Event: Nepal Earthquake
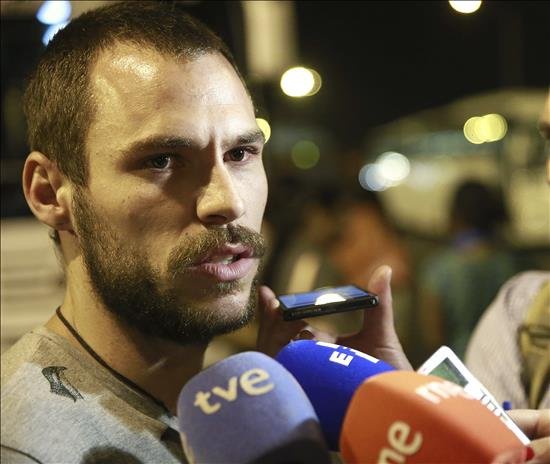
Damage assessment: no_damage